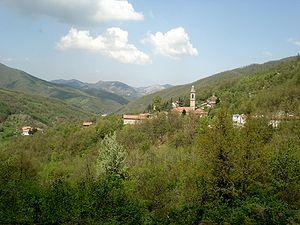
Mongiardino Ligure est une commune italienne de la province d'Alexandrie dans la région Piémont en Italie.